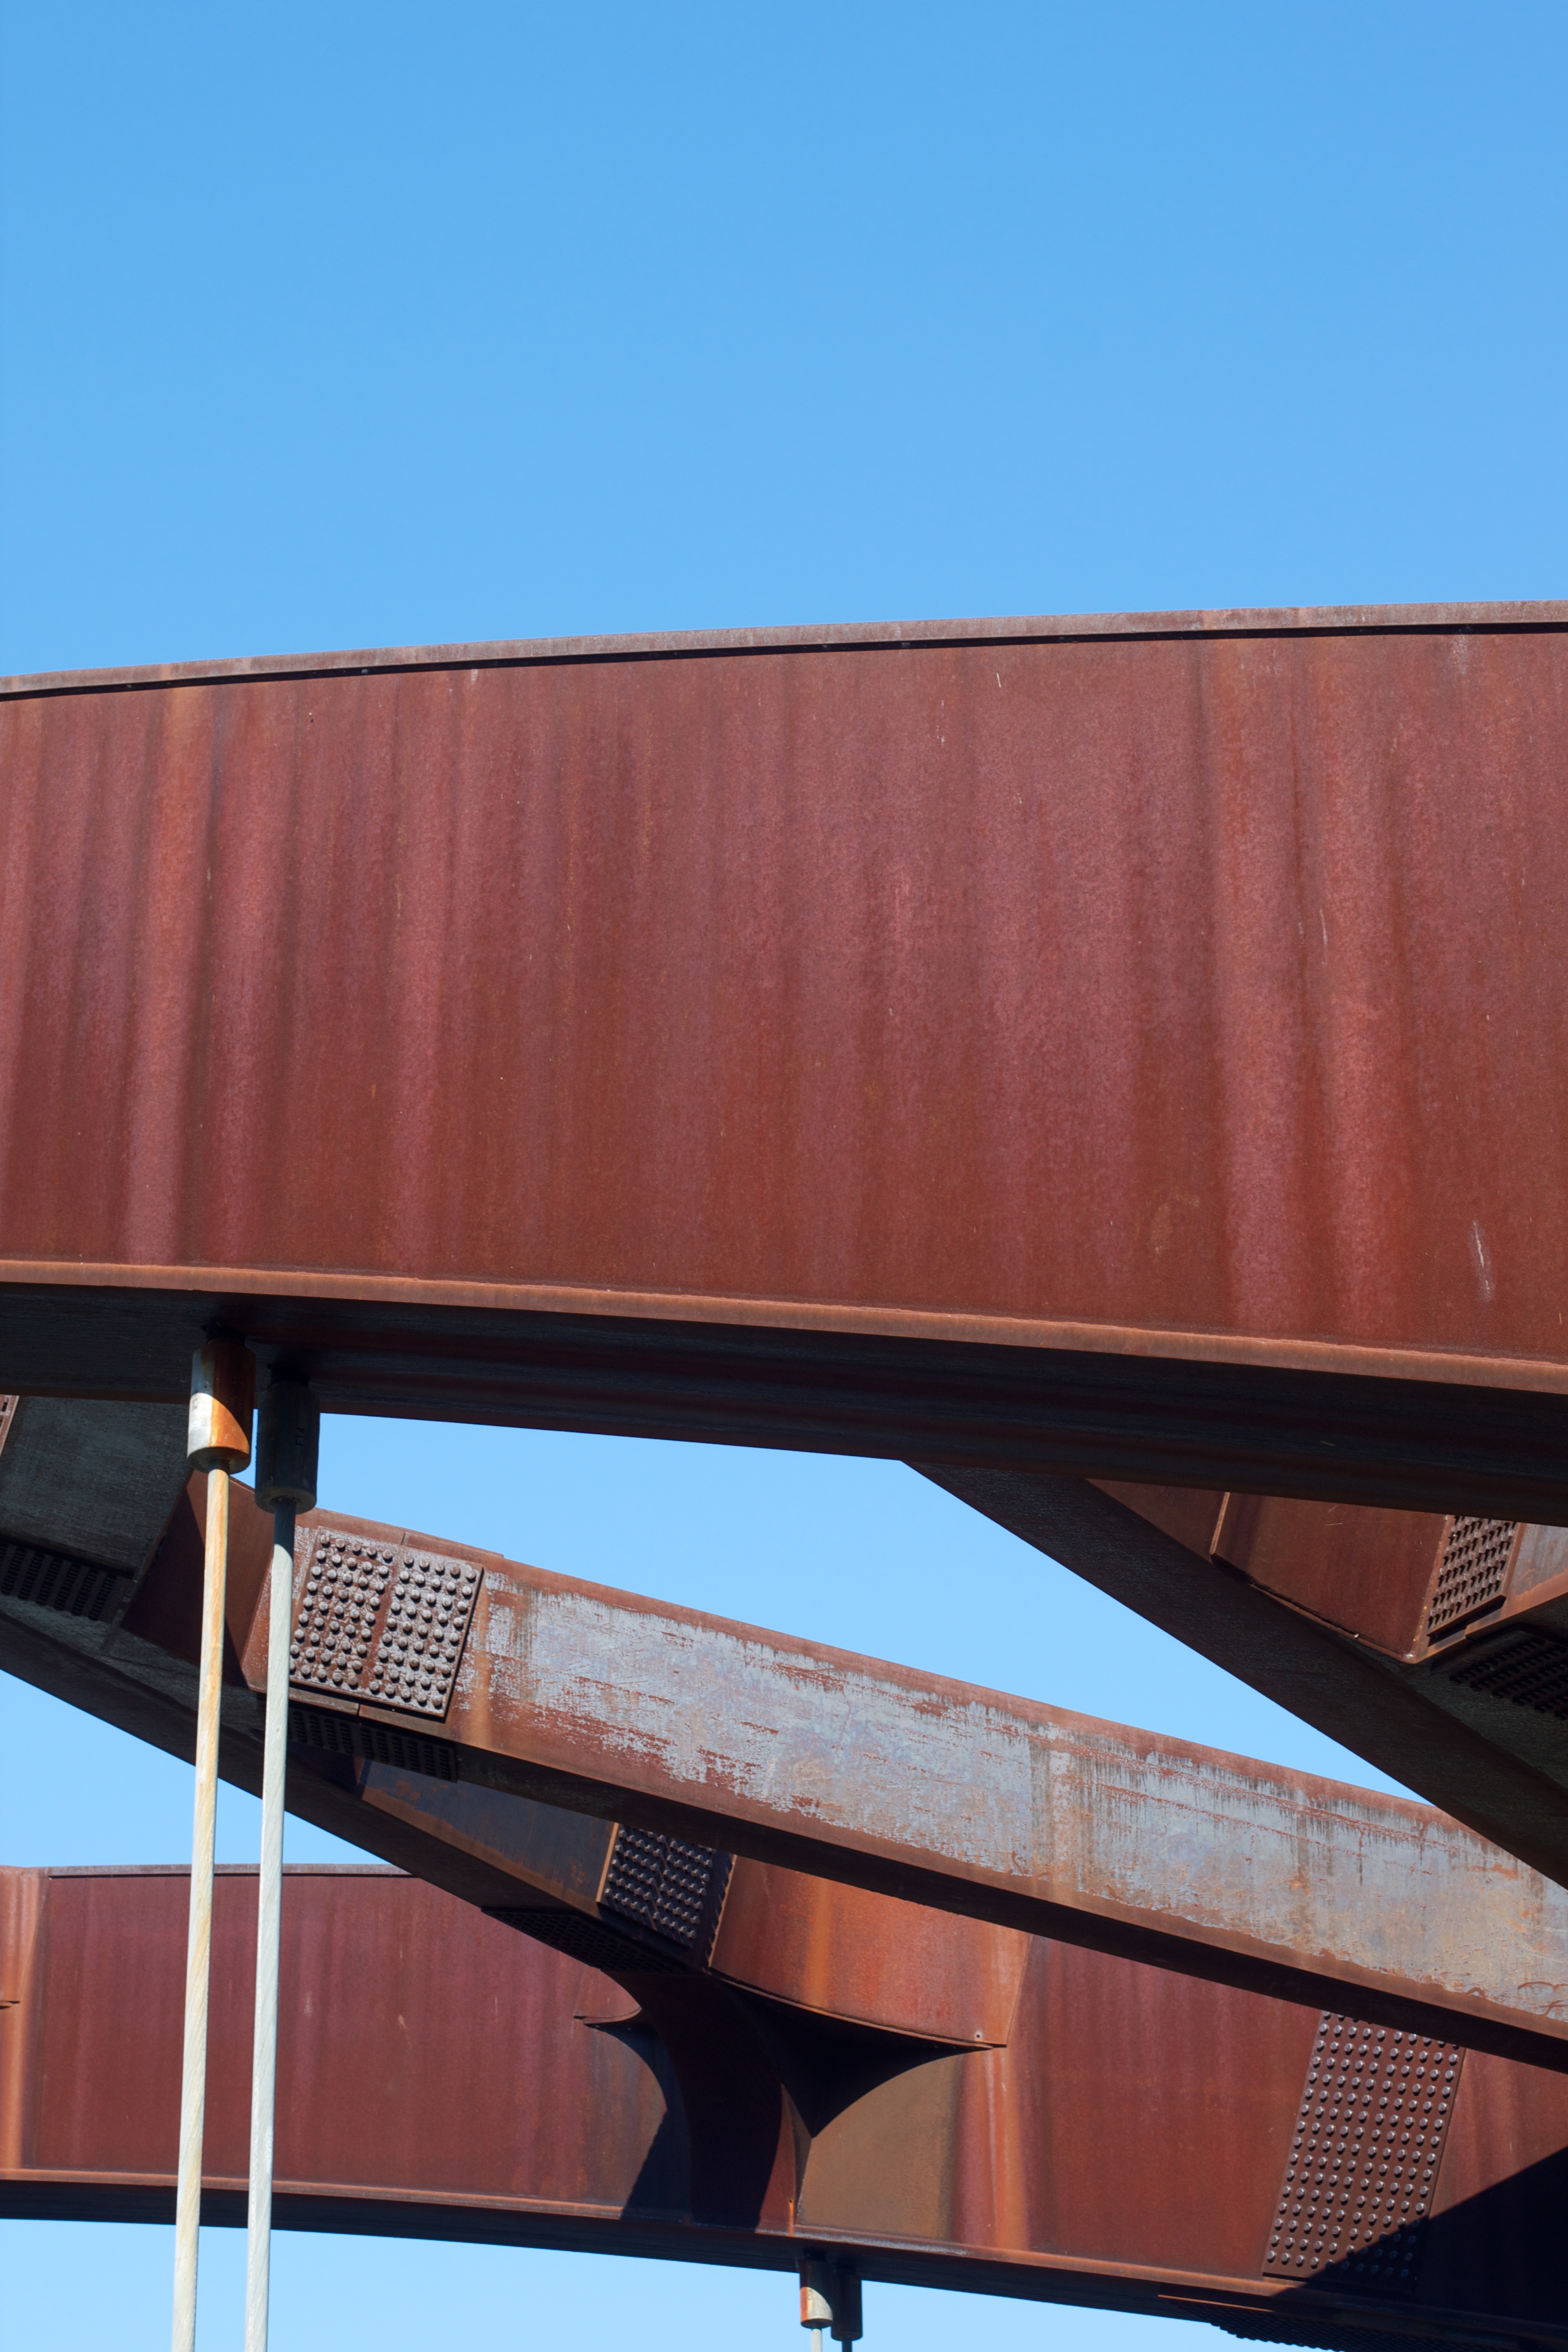
architecture, wood, vehicle, facade, blue, odyssey